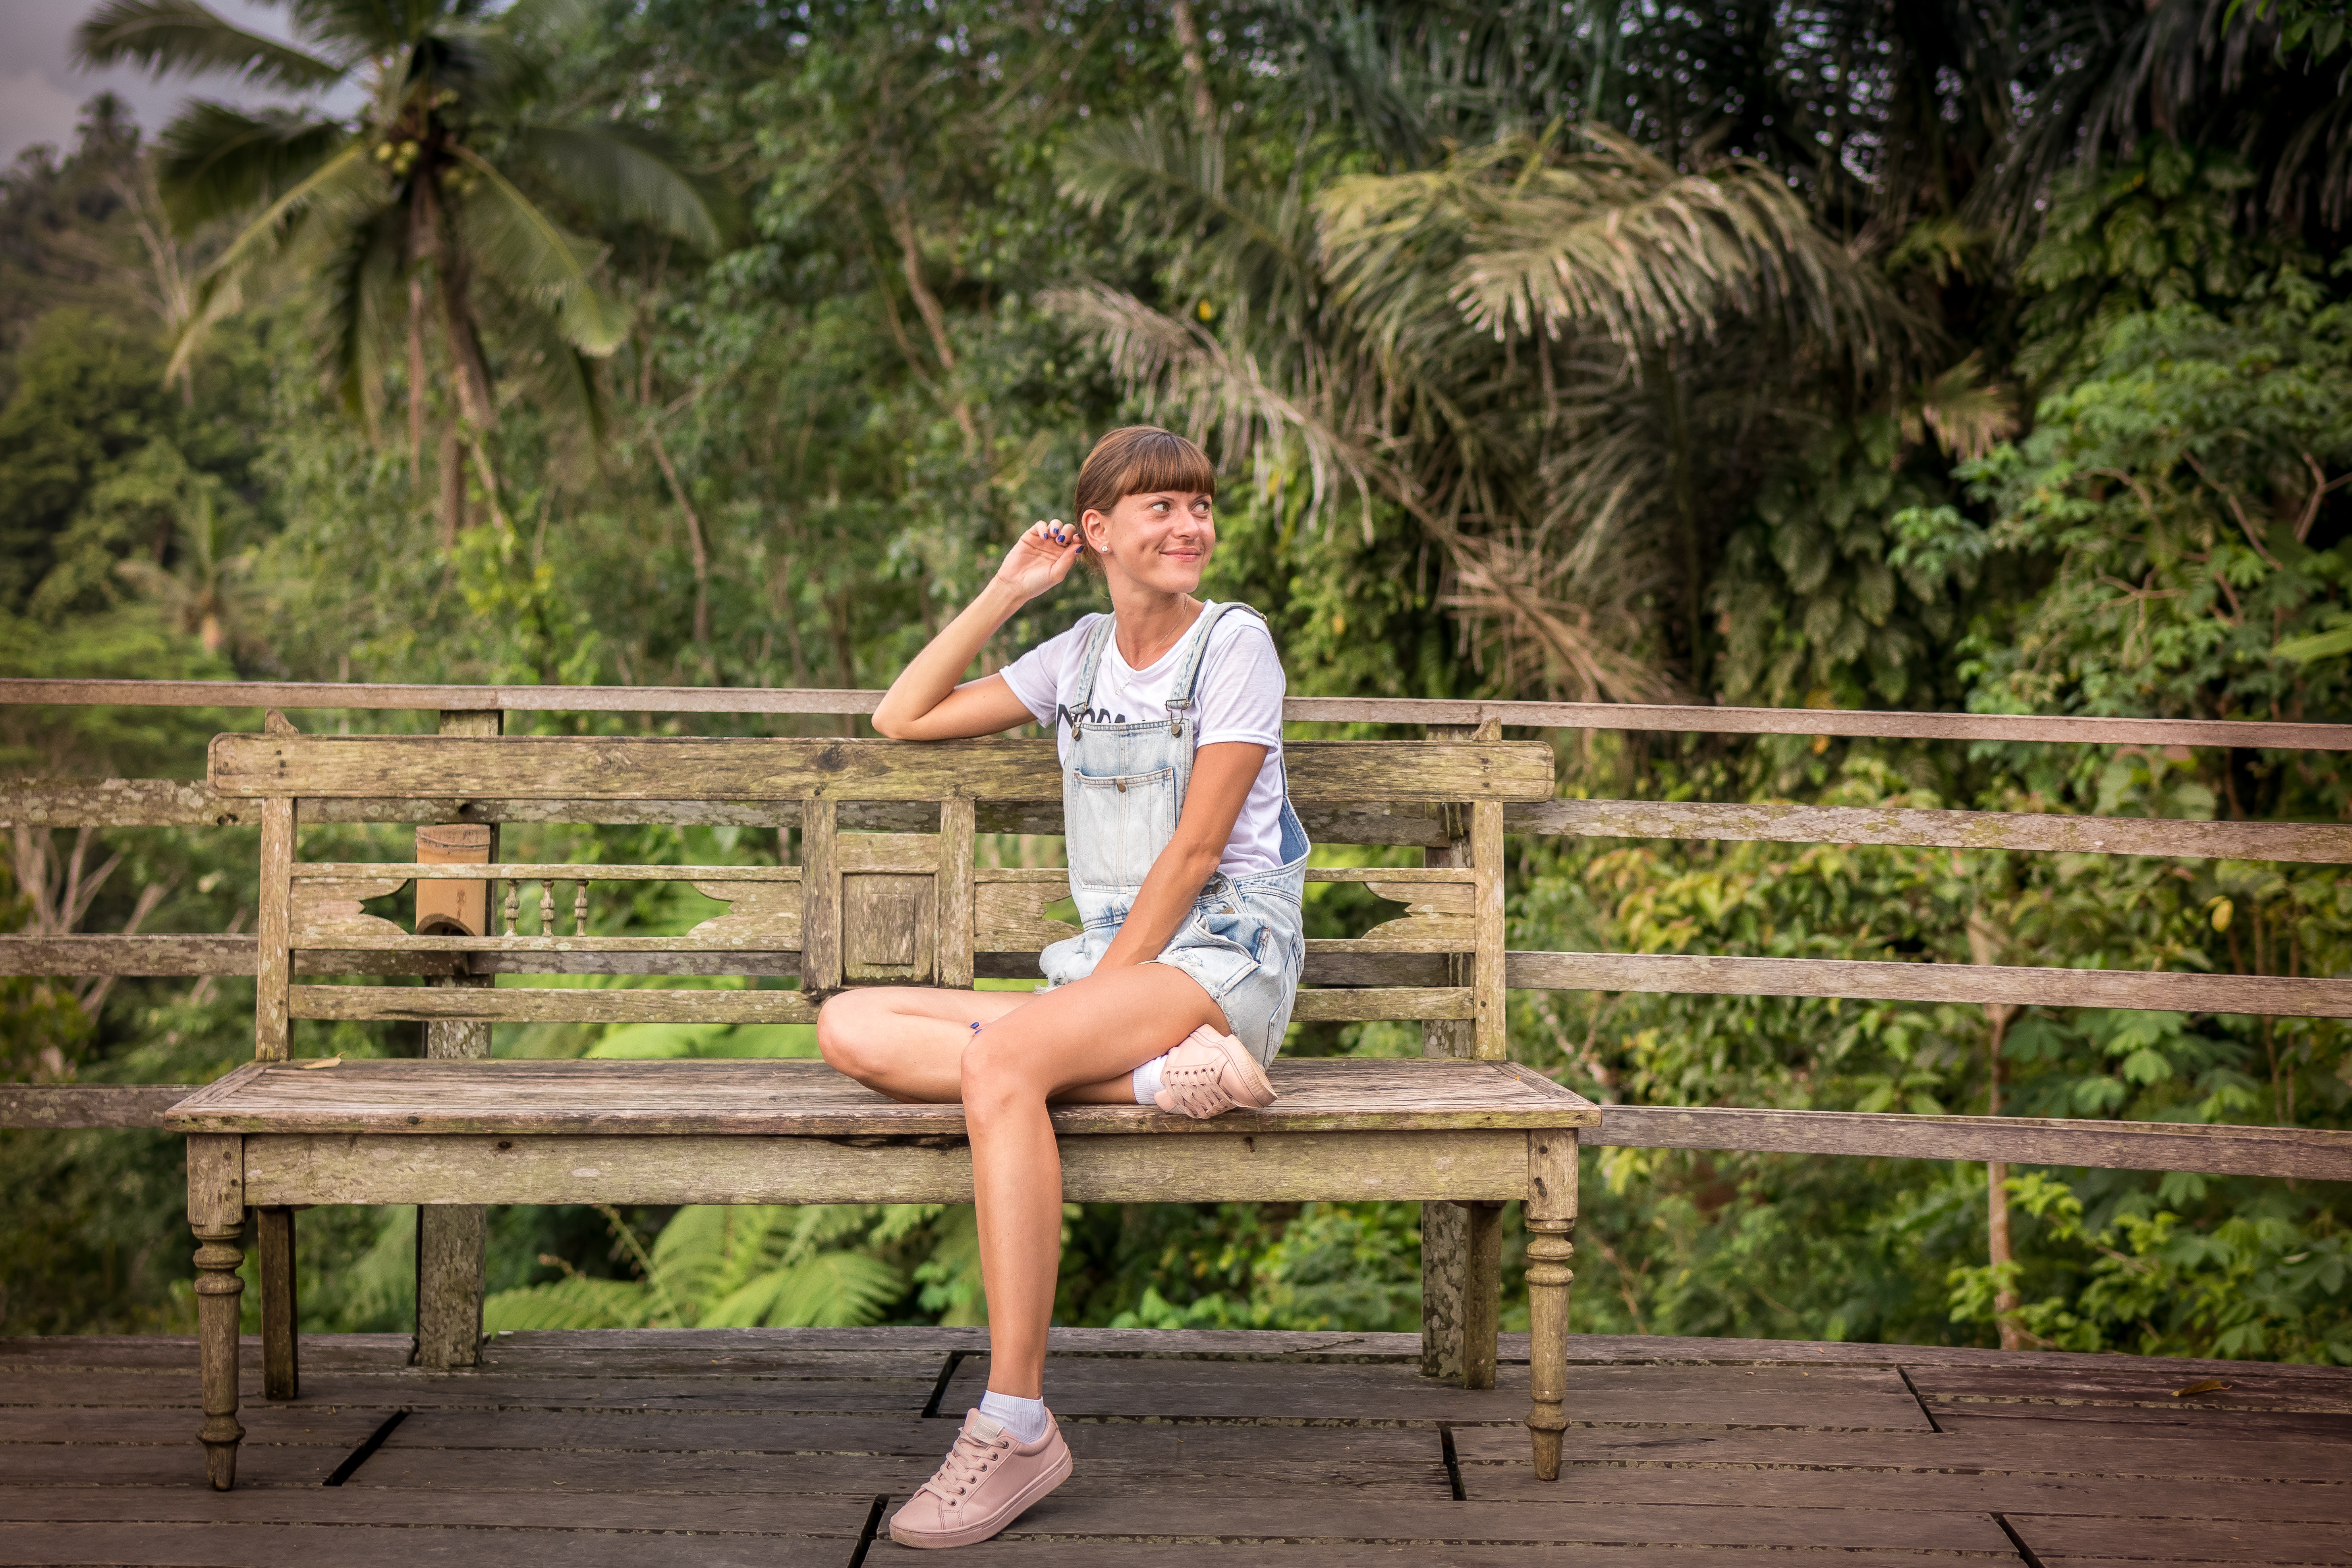
photograph, nature, green, sitting, tree, photography, girl, leisure, plant, fun, vacation, grass, recreation, bench, plantation, jungle